Oukaïmeden

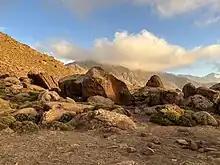
Bouldering sector Oukaimeden

Oukaïmeden is an international bouldering destination with thousands of boulders. There are roughly 1,000 boulders documented. Oukaïmeden has been known as a bouldering destination since the 1970s; however it has only attracted international climbers since the early 2010s. In the early years of bouldering in Oukaïmeden a handful of mainly local climbers from the Club alpin français (CAF) visited the area. It is also the CAF that was responsible for the establishment of some of the first bouldering circuits in the area. The circuits were similar to those used in the well-known and established bouldering area of Fontainebleau in France. Most of these circuits have nevertheless now vanished. On some rocks one can discover a little paint; in some cases the actual number that was painted on is still visible.